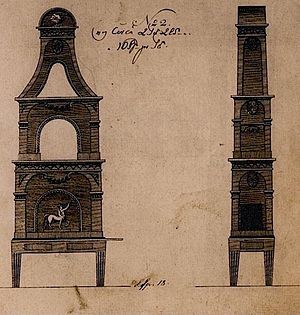
Heinrich Meldahl / Værker
Støbejernsovn, model nr. 2 med kentaur fra 1811-kataloget
Heinrich Joachim Meldahl var en dansk jernstøber og arkitekt, far til arkitekt Ferdinand Meldahl, general Carl Meldahl samt Henrik Meldahl, som overtog støberiet.